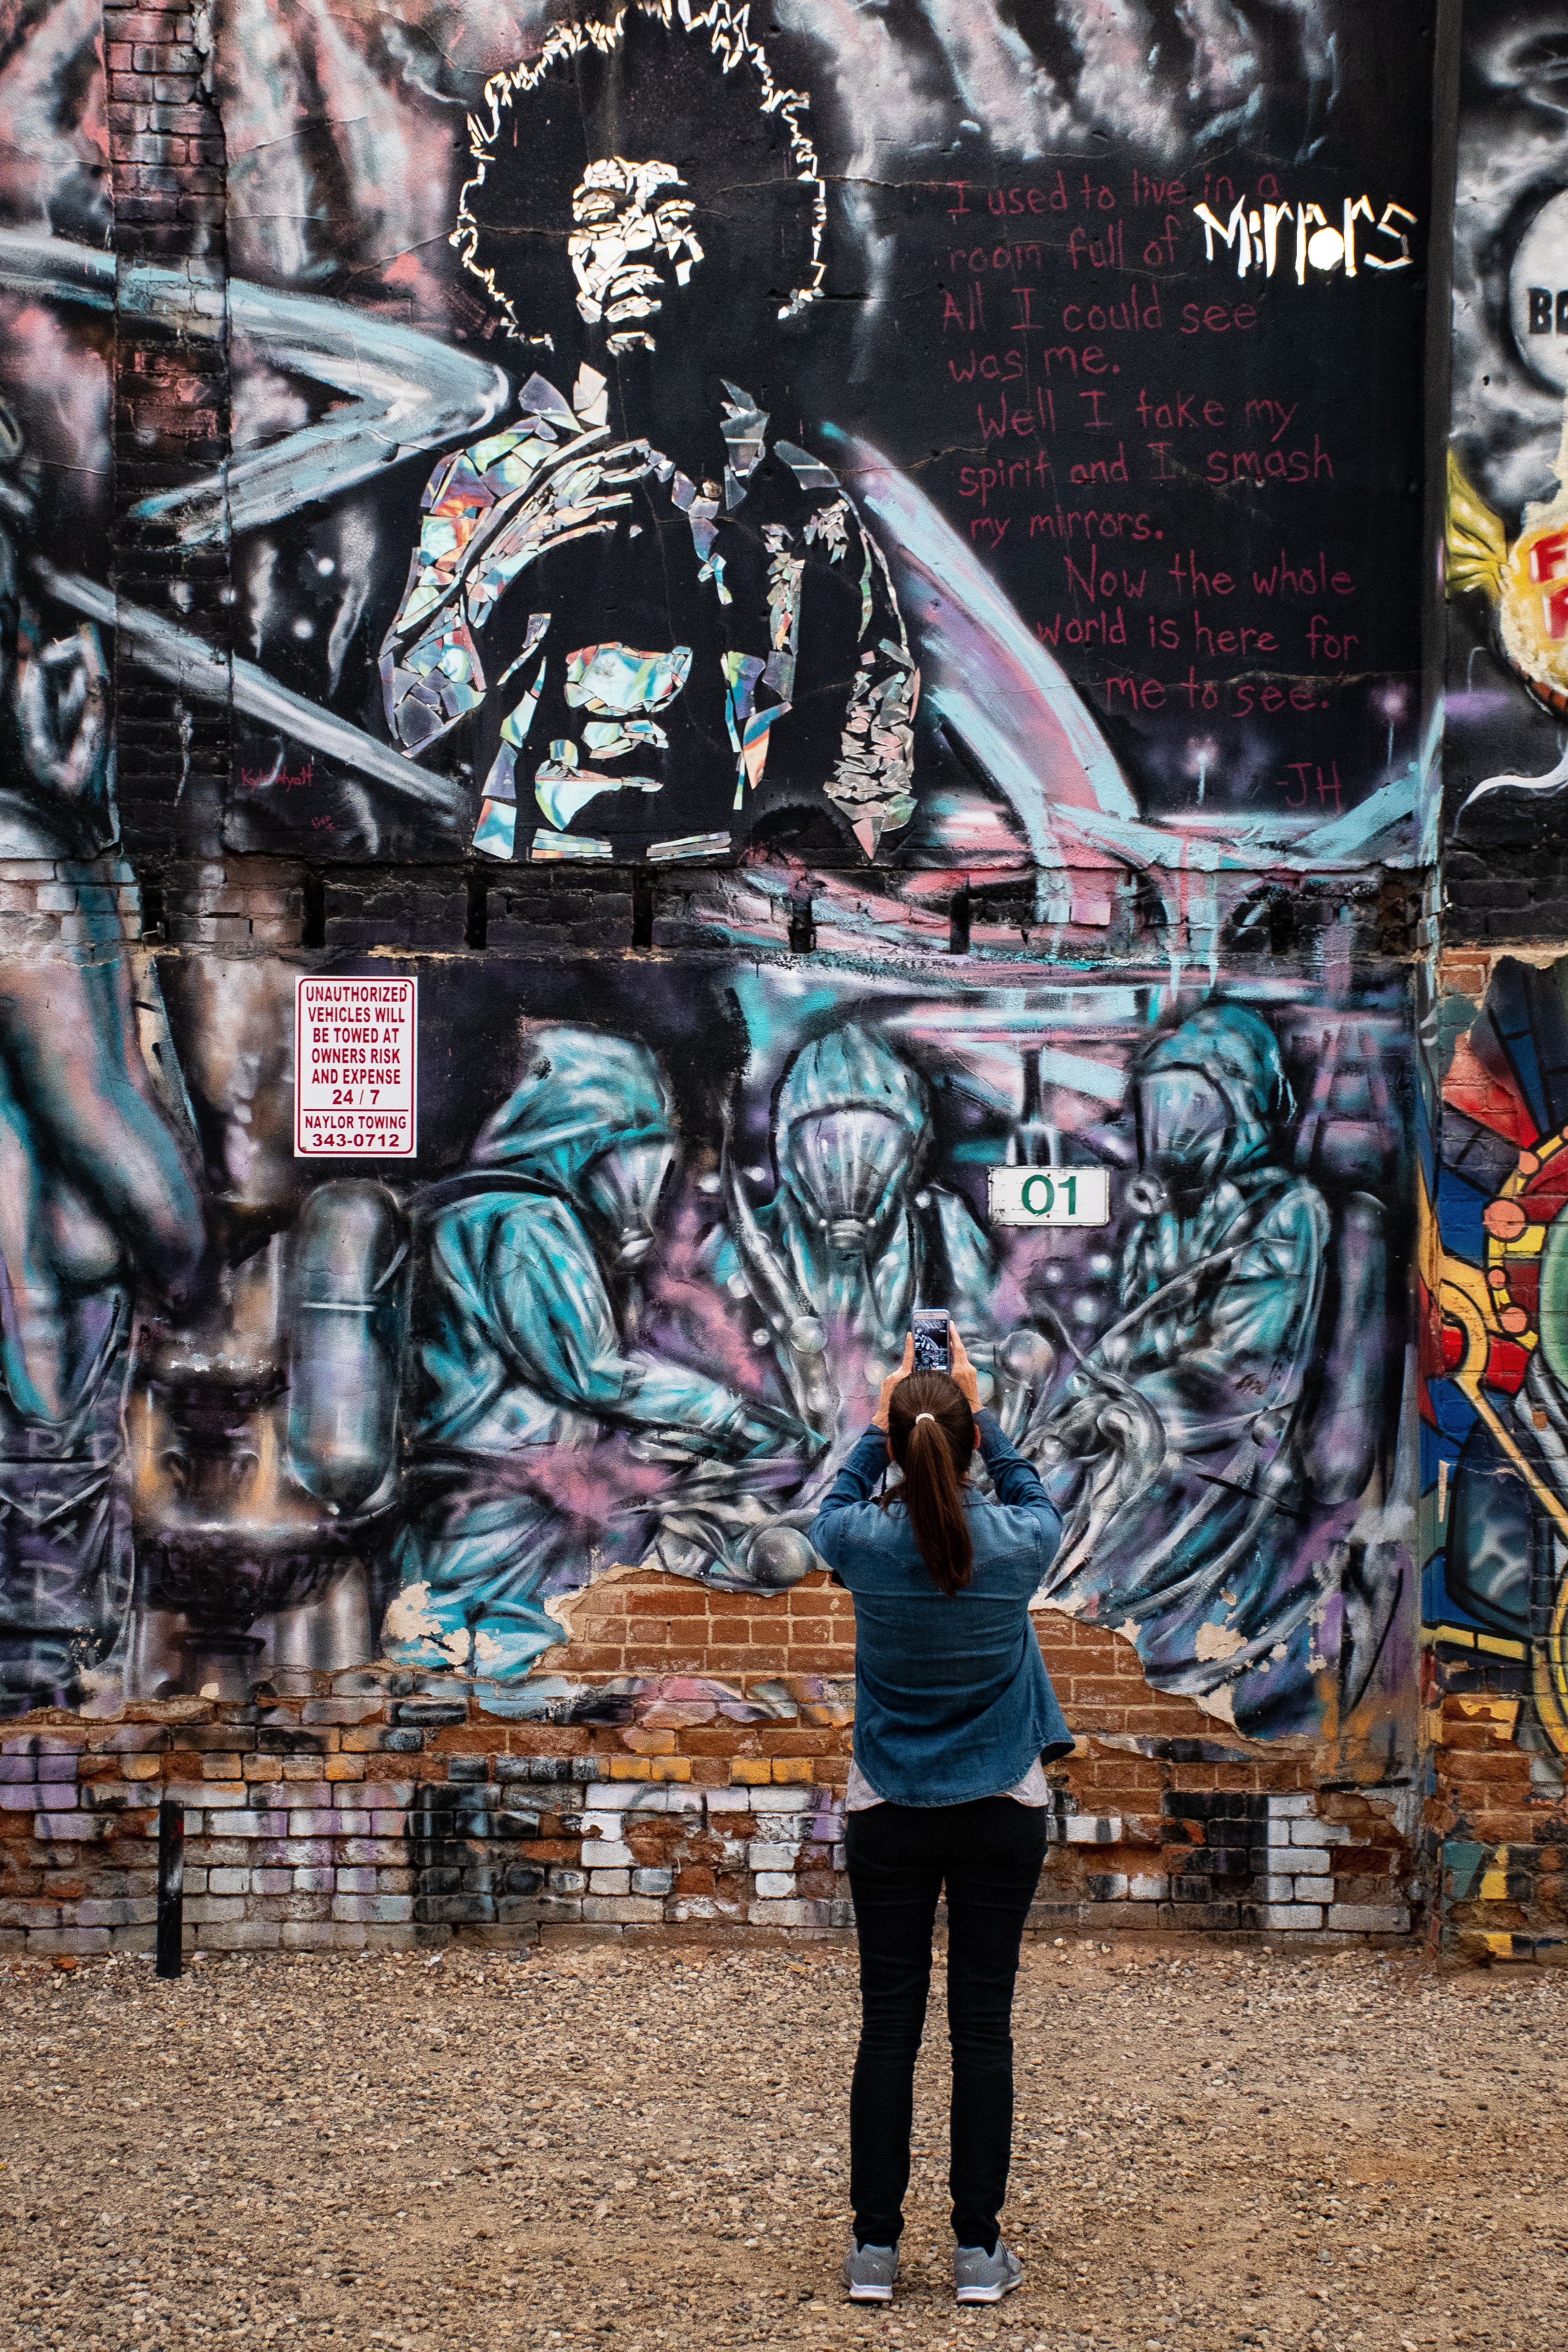
graffiti, street art, art, urban area, wall, mural, tree, architecture, street, street artist, city